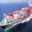
Label: ship